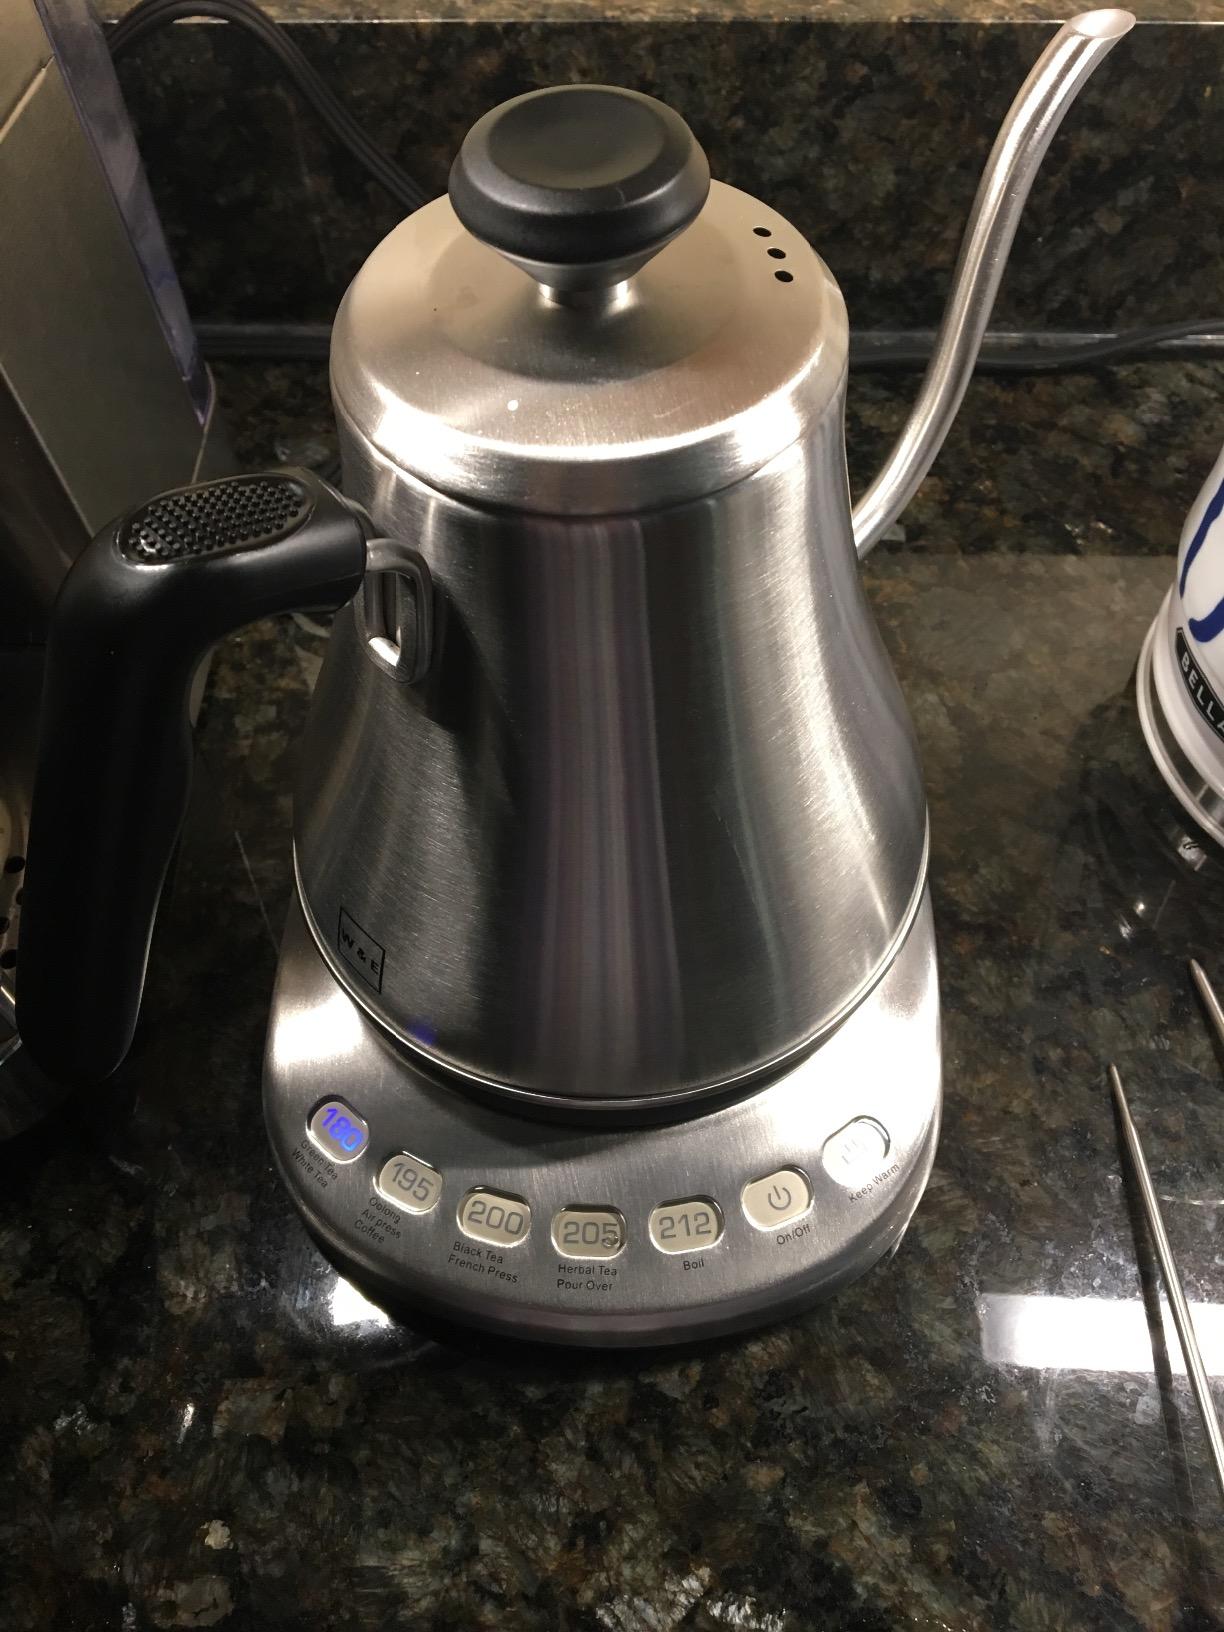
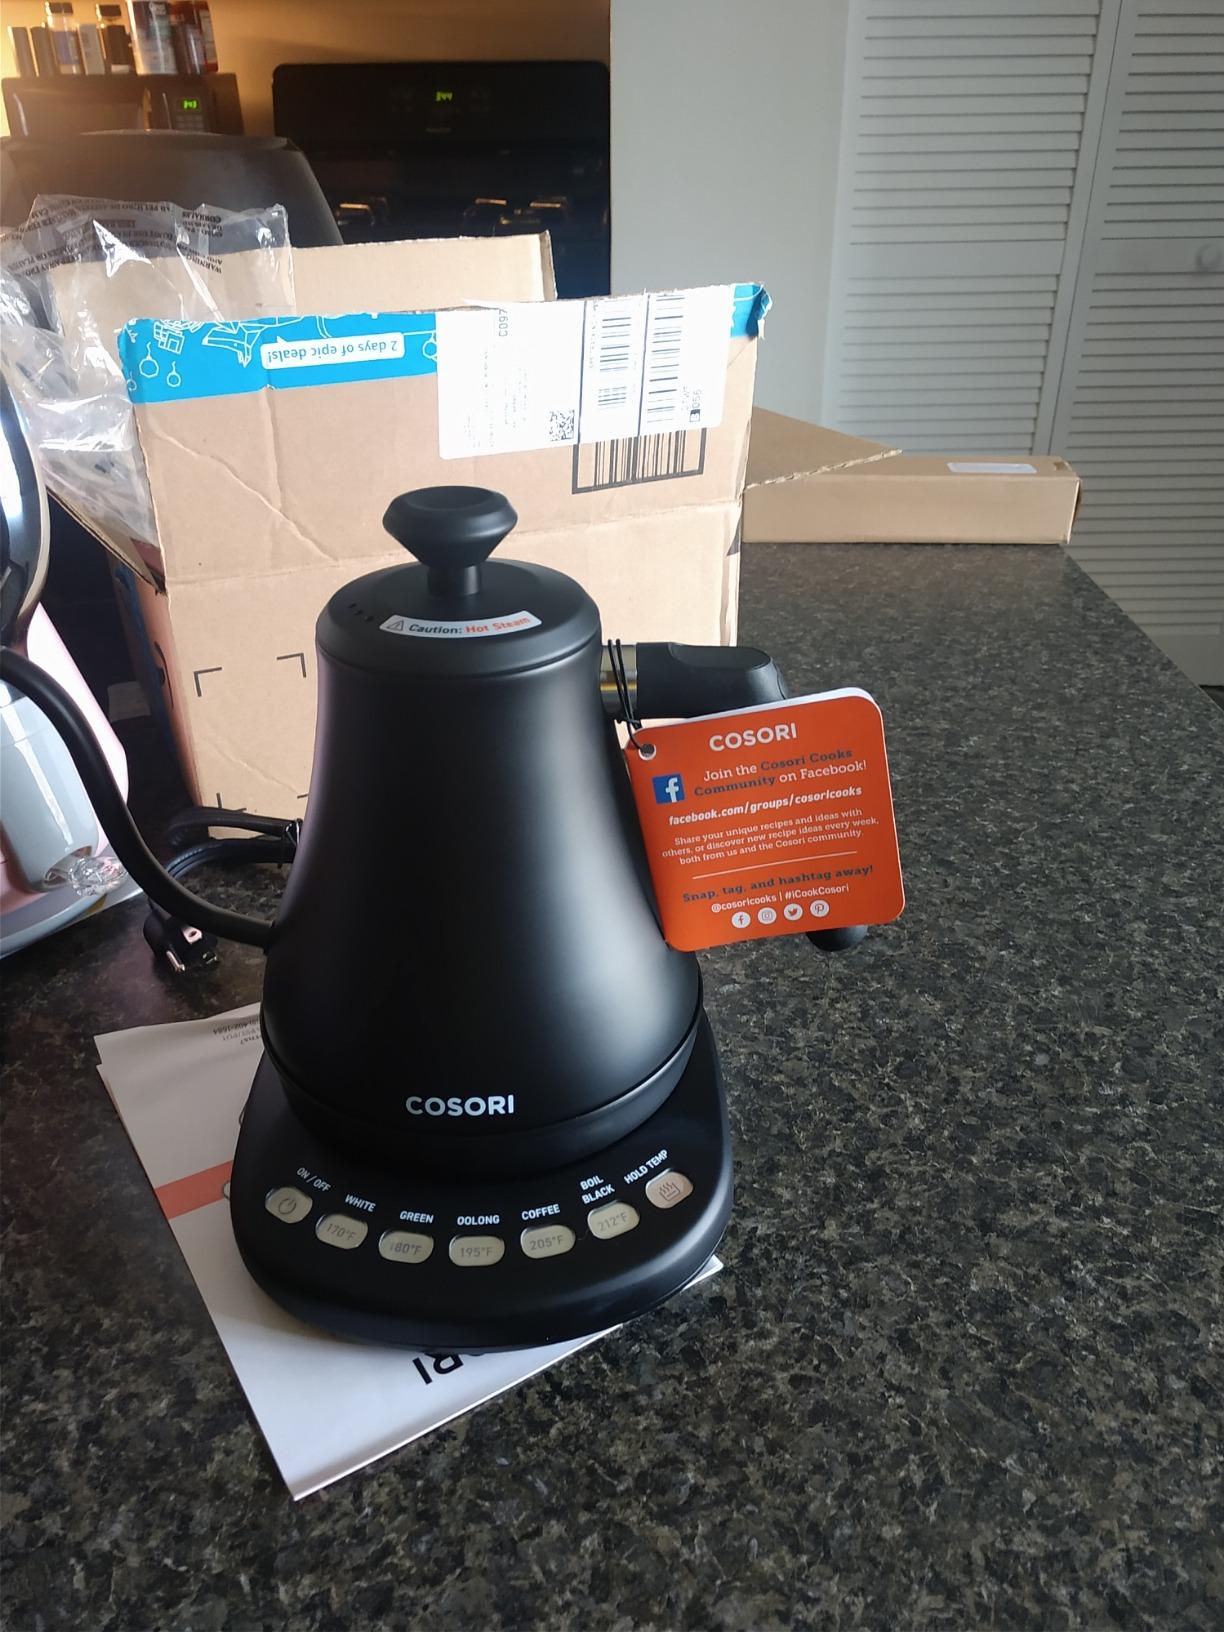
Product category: items_kettle
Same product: no